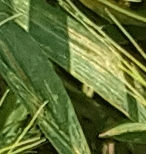
Label: Wheat___Yellow_Rust